Guns in the Heather

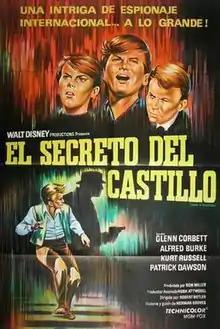
Spanish-language poster for European theatrical release as "El Secreto del Castillo" (English title — "The Secret of Boyne Castle")

Guns in the Heather is a 1969 Walt Disney adventure film directed by Robert Butler and produced by Ron Miller. It stars Kurt Russell, Glenn Corbett and Alfred Burke. It was originally broadcast in parts on "Walt Disney's Wonderful World of Color" in the United States under the title "Guns in the Heather", then re-edited for a European theatrical release under the English title, The Secret of Boyne Castle. It was re-broadcast on American television in 1978 under the title Spy-Busters. The story is based on the 1963 novel "Guns in the Heather", by Lockhart Amerman.